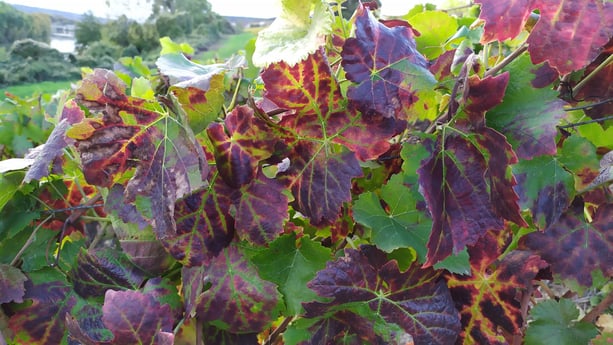
Plant: Grape
Disease: grapevine leafroll disease